2004 United States House of Representatives elections in Massachusetts

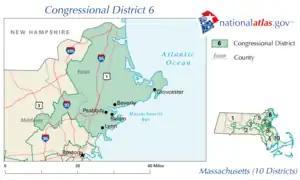

This district, which covers some of the northern suburbs of Boston and the far northeastern portion of the commonwealth, has been represented by Democratic Congressman John Tierney for eight years. In his quest for a fifth term, Tierney was opposed by Republican Stephen O'Malley, but he was re-elected in a landslide.